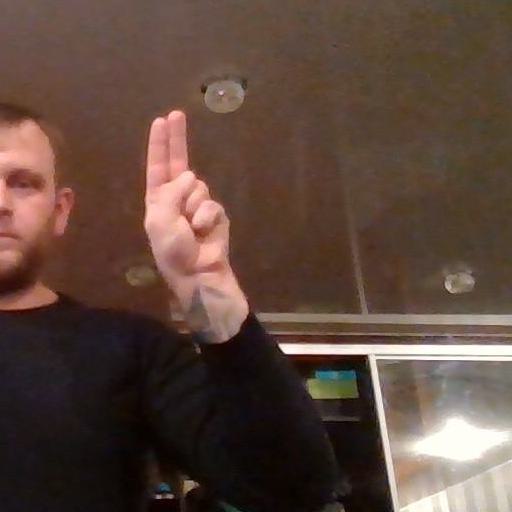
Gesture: two_up